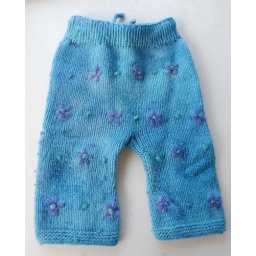
Cute little flower embellishments. Dyed blue by me. Fits like a medium. Has hidden drawstring.Unstretched Measurements:Waist: 15.5&amp;quot;Rise: 16&amp;quot;Inseam: 6.5&amp;quot;